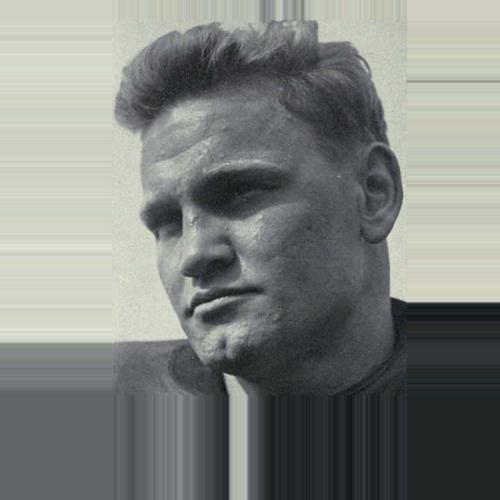
Age: 21